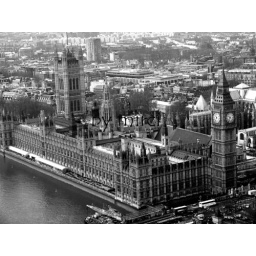
Big Ben and Houses of Parliament in black and white